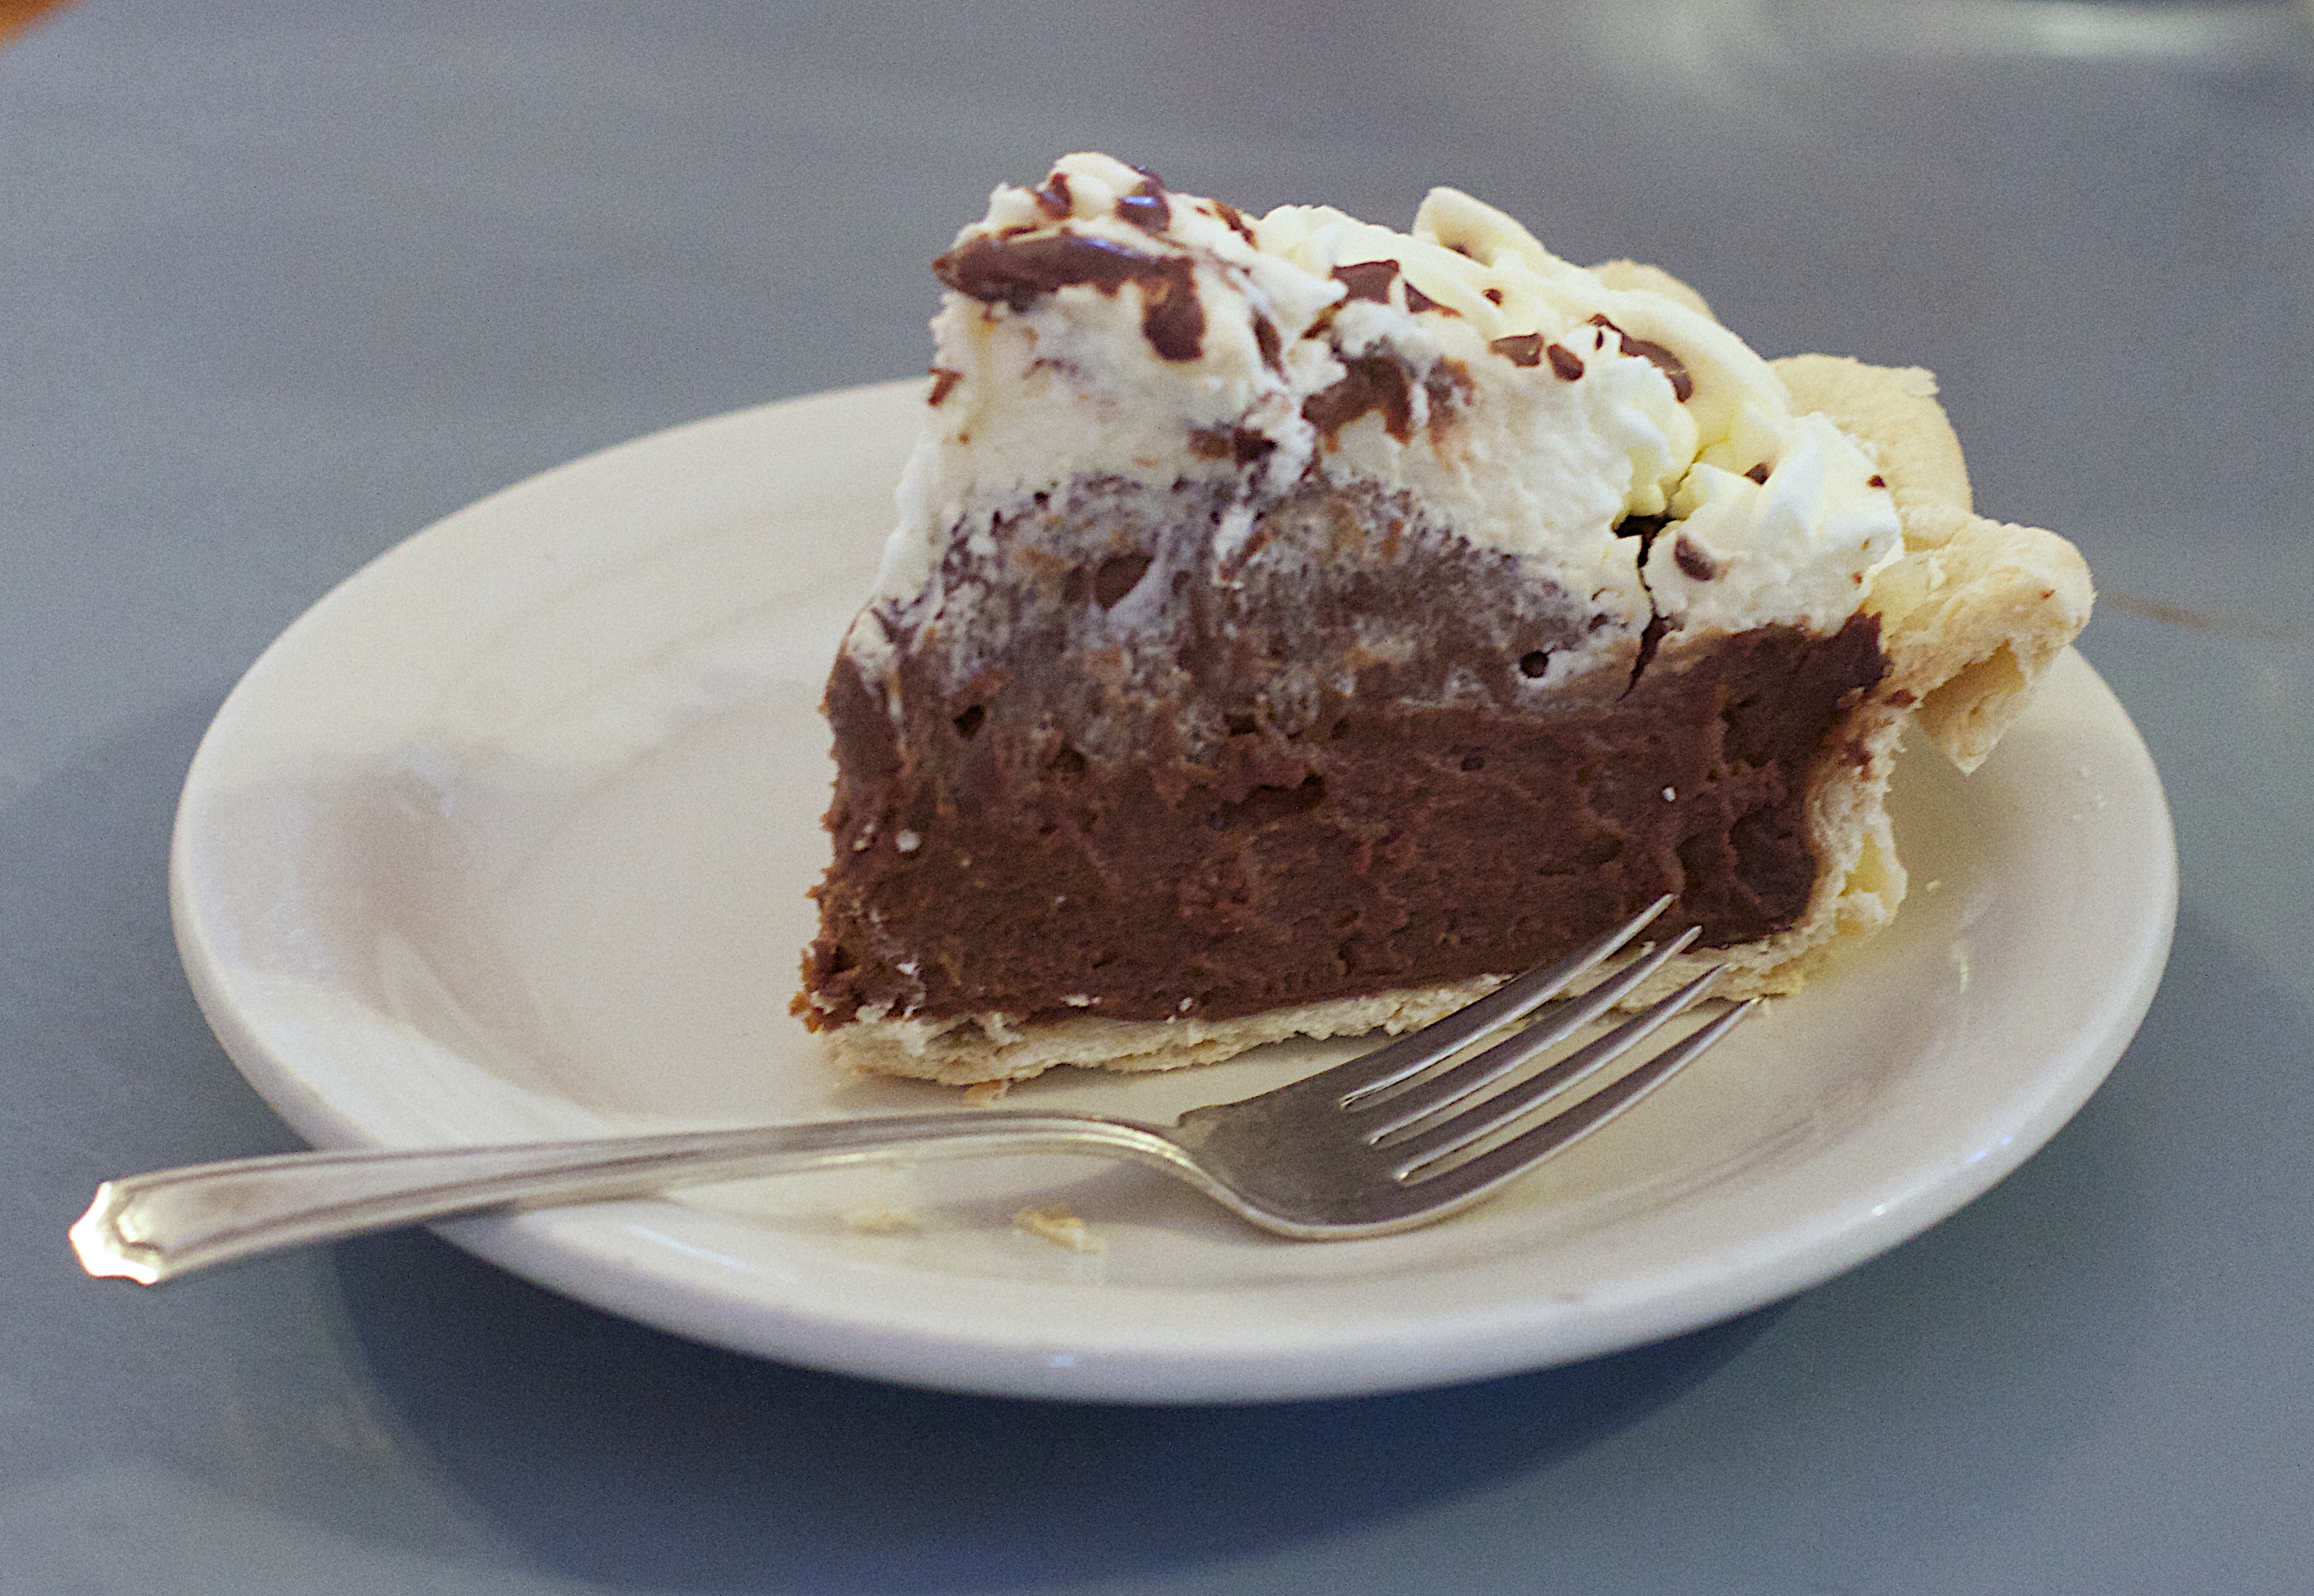
dish, food, produce, baking, ice cream, dessert, chocolate cake, coconut, icing, randallhouse, baked goods, flavor, chocolate ice cream, chocolate brownie